Antumi Toasijé

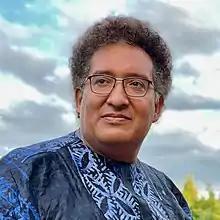

Antumi Pallas (born 13 November 1969), also known as Antumi Toasijé, is a Spanish-Colombian historian and advocate for Pan-Africanism of about half African descent (Afro-Spaniard). A Global History lecturer at the University of New York in Madrid as well as professor in other universities in Spain, he is a specialist in African History and culture, racism, and Pan-African political philosophy. He is also the president of the Council for the Elimination of Racial or Ethnic Discrimination (CEDRE), a consultative body of the Spanish Ministry of Equality.